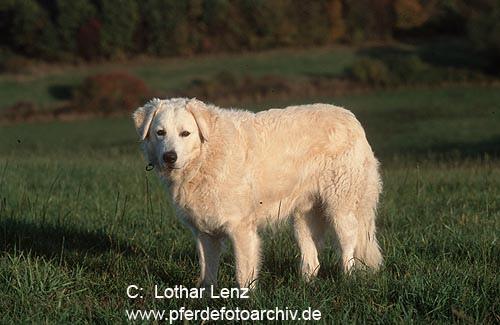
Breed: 223-n000067-kuvasz